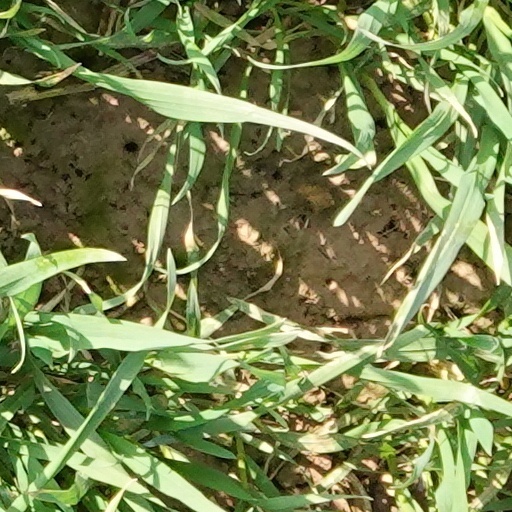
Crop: wheat